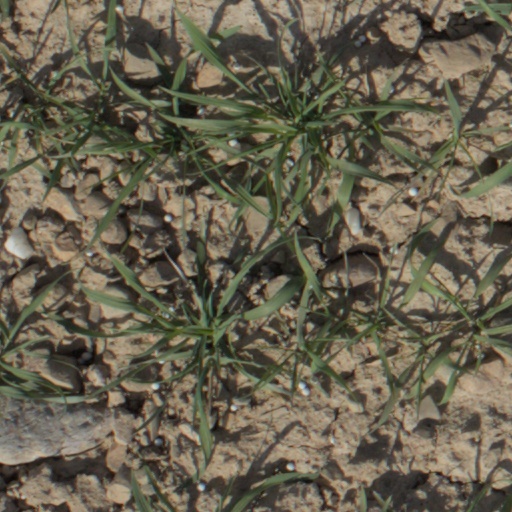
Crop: wheat